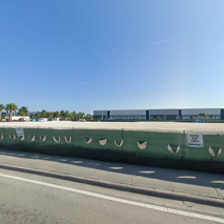
Label: streetView